Georgian Shepherd

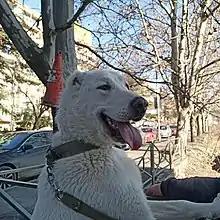
Georgian sheepdog

Outward calmness and slowness are replaced by decisiveness at the first sign of danger. The breed is characterised by a tendency to dominate, therefore, training the Georgian Shepherd requires perseverance and patience from the owner. Learning and socialization should start at an early age. Due to natural endurance, the Georgian mountain dog has increased efficiency as a farm helper. They are not afraid of low temperatures and prolonged exercise. Georgian mountain dogs tend to be suspicious of strangers. The dog looks calm and slow, but makes decisions quickly and reacts fast to any dangerous circumstances. Nagazi is able to assess the level of danger and instinctively protect those who are weaker. Due to these abilities, the breed can be determined as suitable for the watchdog service.